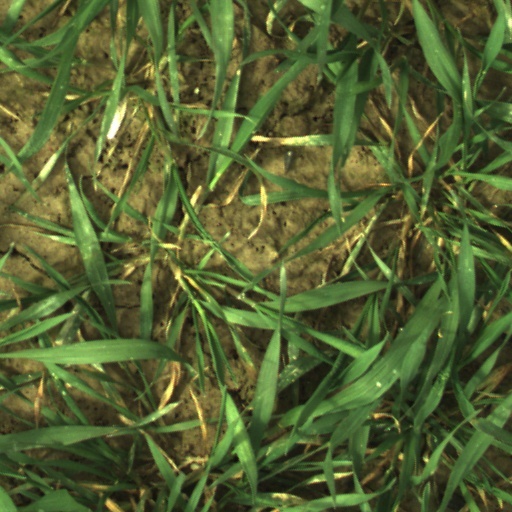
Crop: wheat